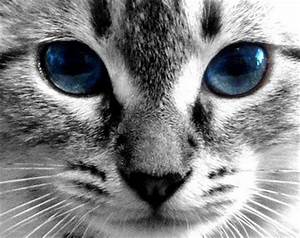
Label: cat